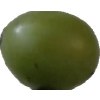
Label: grape